Niederaussem Power Station

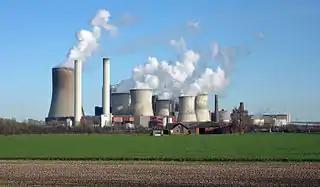
The power station

Niederaussem Power Station is a lignite-fired power station in the Bergheim Niederaussem/Rhein Erft circle, owned by RWE. It consisted of nine units, which were built between 1963 and 2003. It is the largest lignite coal power plant in operation in Germany, with total net capacity of 2,220 MW. The plant is estimated to have been one of the ten most carbon-polluting coal-fired power plants in the world in 2018, at 27.2 million tons of carbon dioxide, and its emissions intensity (kgCO per MWh of power produced) is estimated to be 45.1% higher relative to the average for all fossil-fueled plants in Germany. According to the study "Dirty Thirty", issued in 2007 by the WWF, Niederaussem Power Station is the second-worst power station in Europe in terms of mercury emissions due to the use of lignite. Niederaussem Power Station is also among the world's least carbon-efficient power stations, at 1.2 kilograms of CO for every kilowatt-hour generated as of 2007.